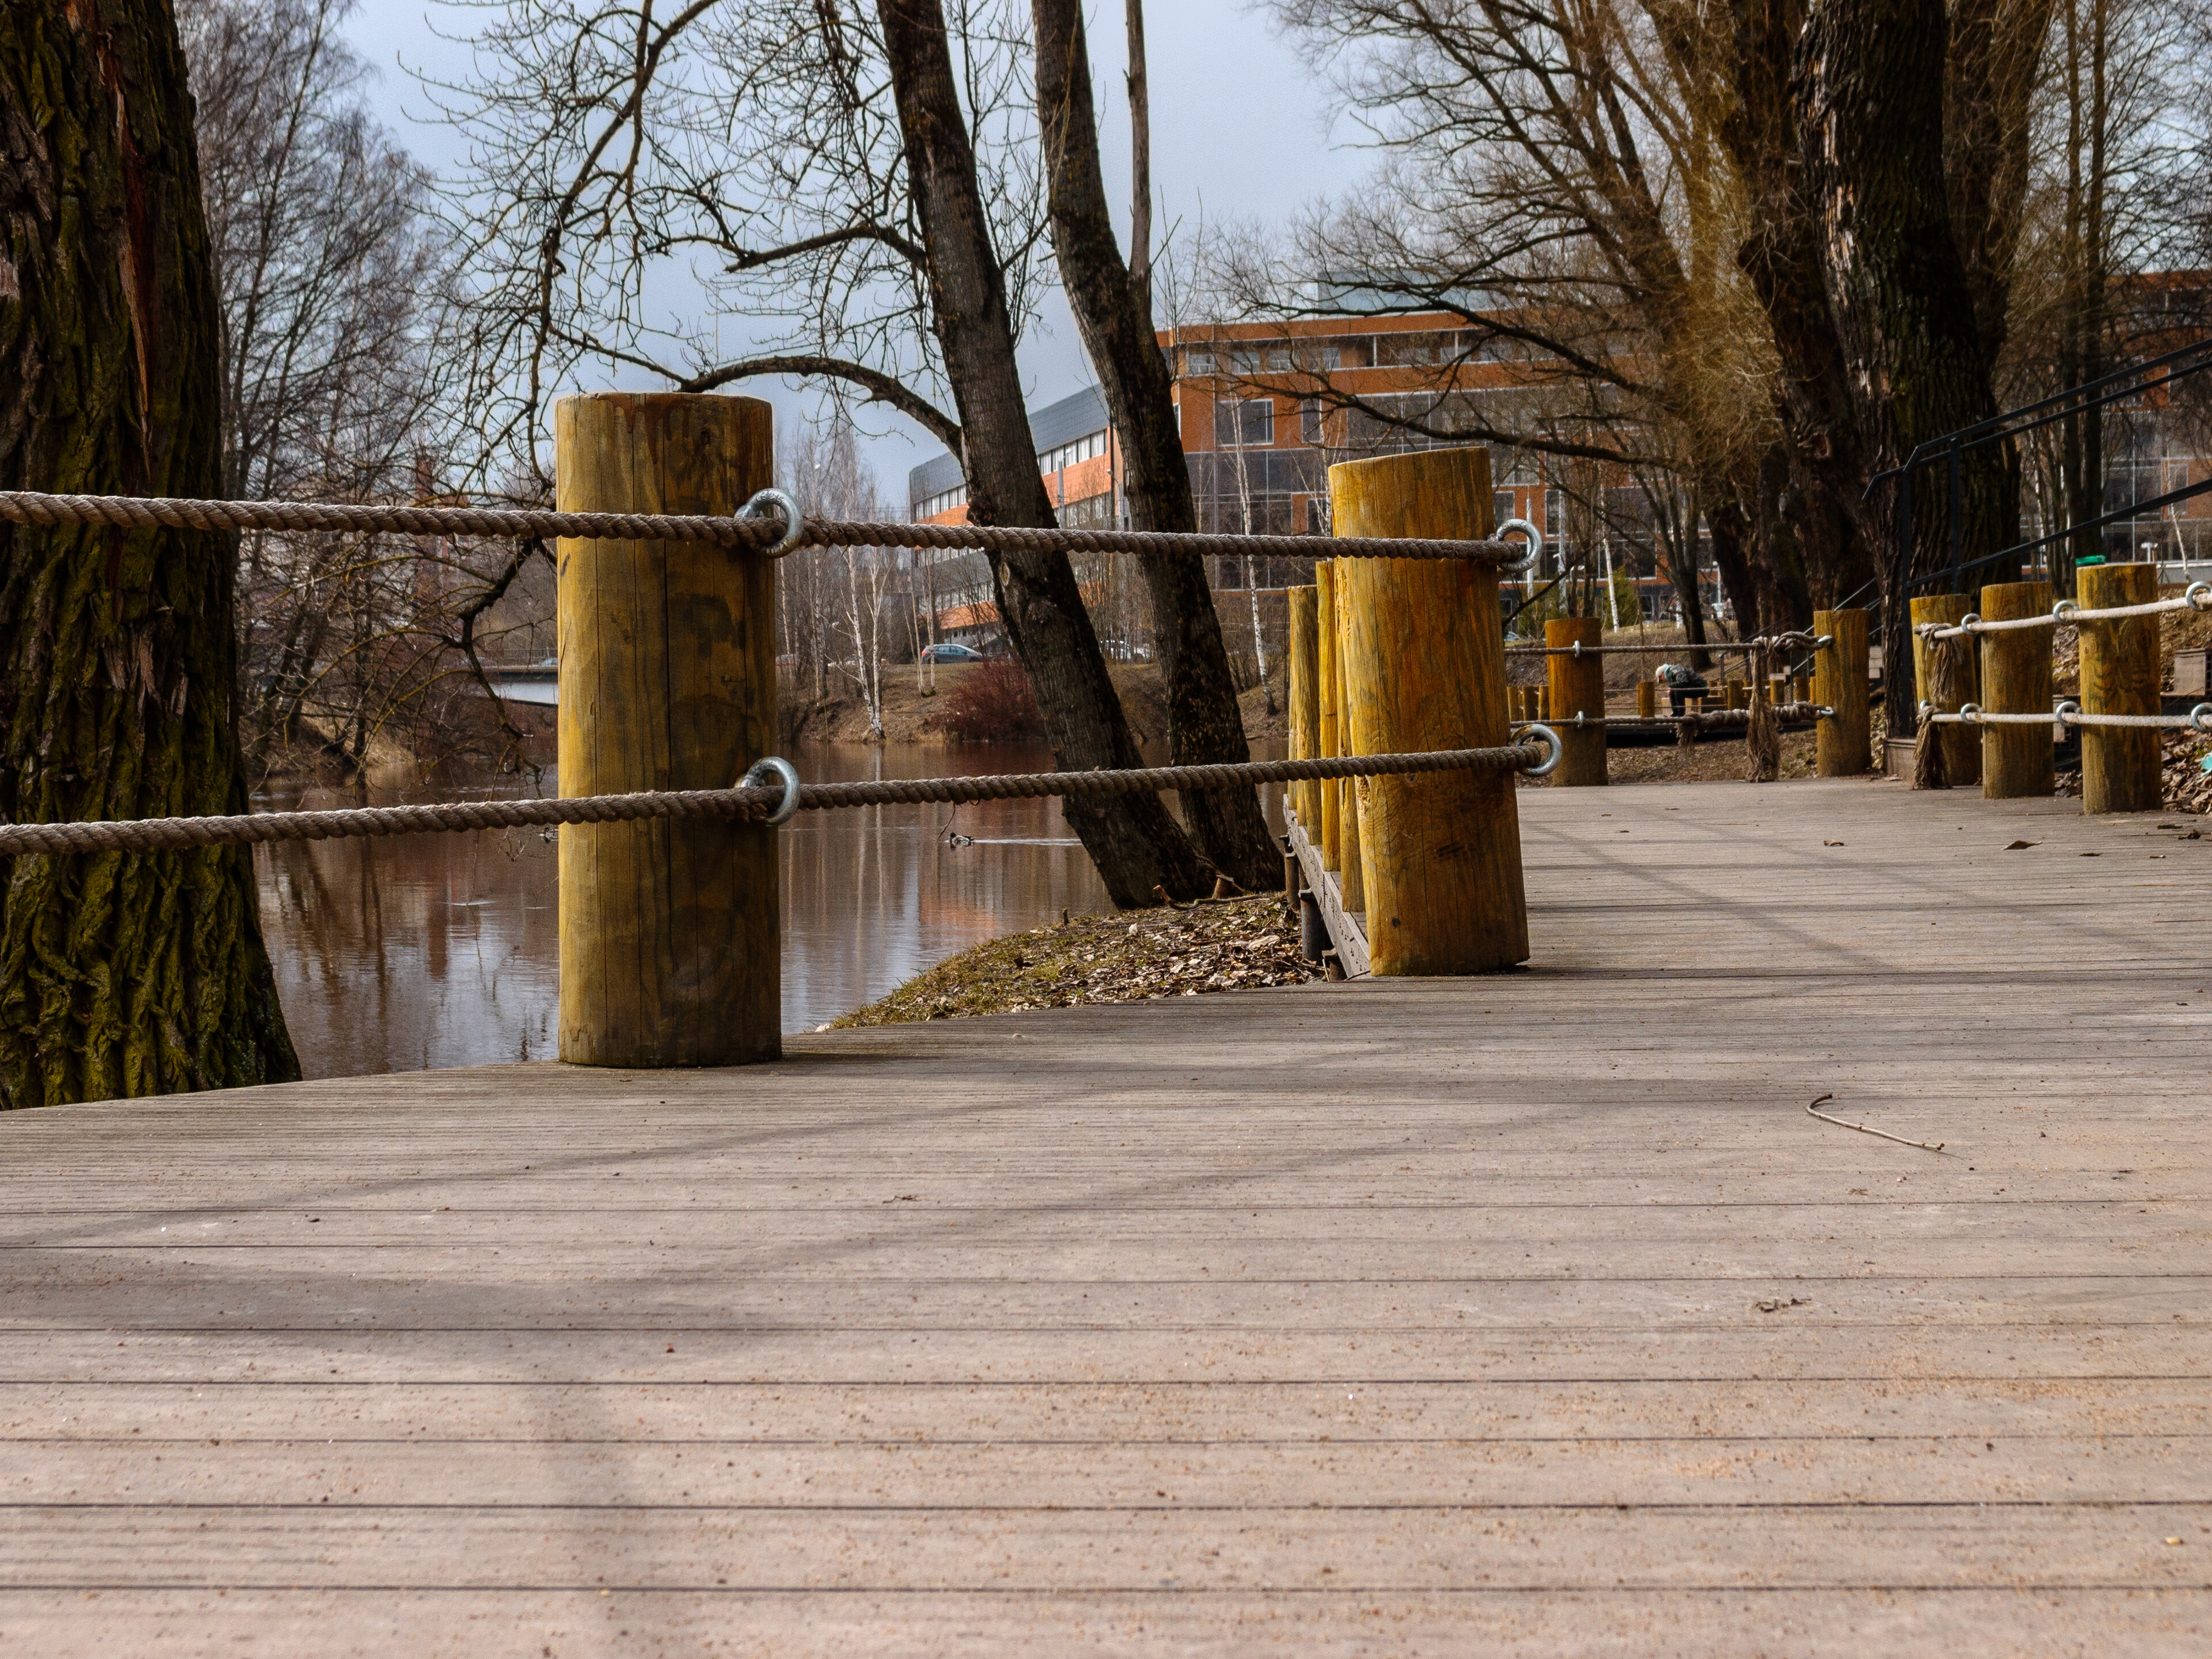
images, water, sky, plant, tree, road surface, branch, wood, architecture, sunlight, trunk, grass, public space, fence, landscape, sidewalk, Tints and shades, road, freezing, city, deciduous, winter, boardwalk, twig, shade, natural landscape, bridge, flooring, hardwood, metal, leisure, asphalt, walkway, reflection, nonbuilding structure, shadow, handrail, woodland, symmetry, street, forest, guard rail, autumn, frost, recreation, pedestrian, park